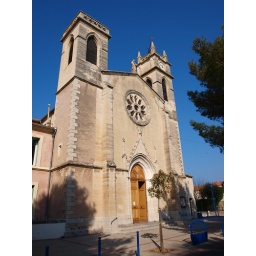
Small but interresting church, under a clear blue winter sky. Balaruc les Bains, France